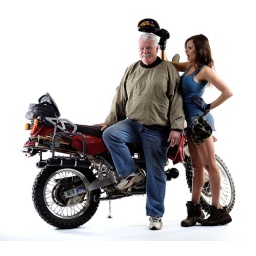
Adventure Rider Magazine mechanic Talor Reazin checking under under Gary Miller &amp;quot;Snowball&amp;quot;'s hat to see his gray hair.